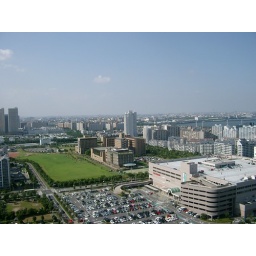
from 28th floor in building 11 in Nozomi no machi.